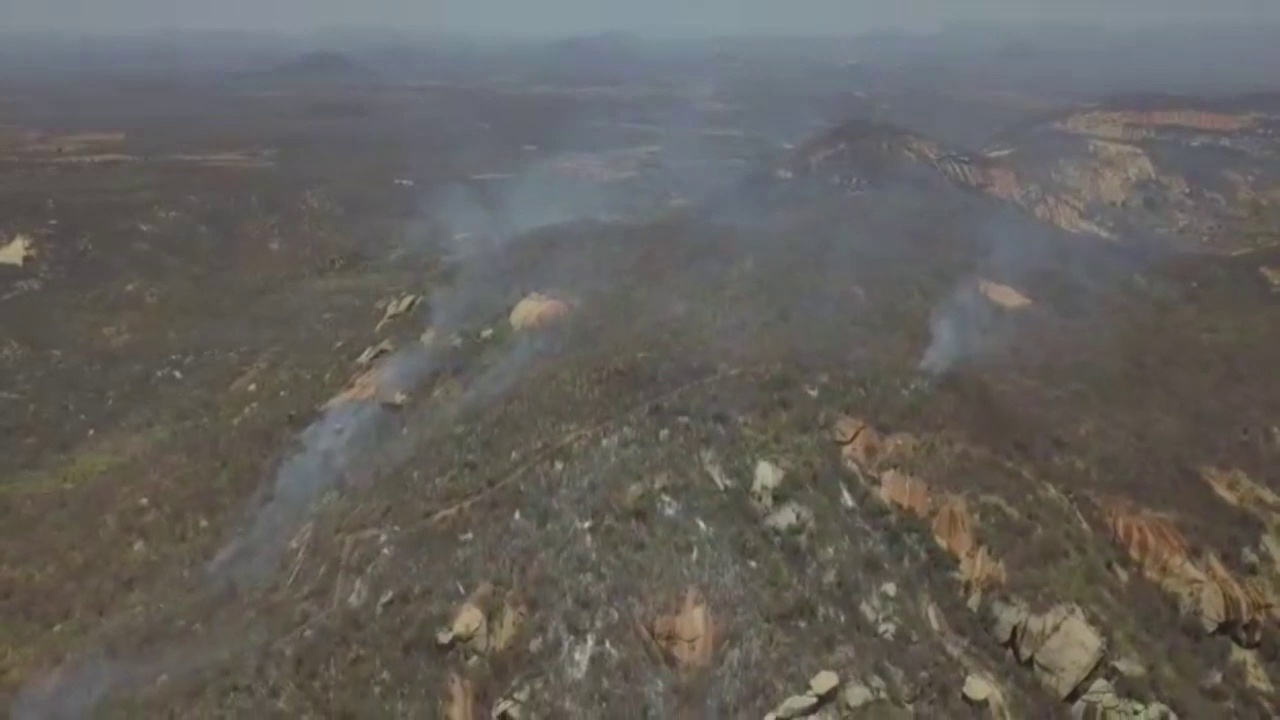
Fire: no
Smoke: yes